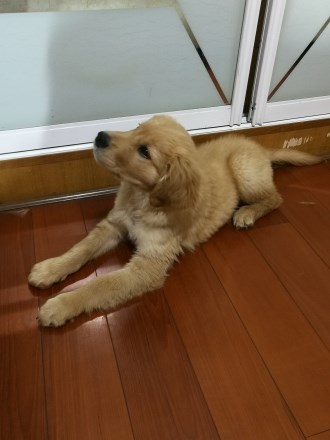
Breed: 5355-n000126-golden_retriever